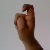
The image shows a hand gesture representing the letter 'X' in Indian Sign Language.